Dimitrios Andrikopoulos-Boukaouris

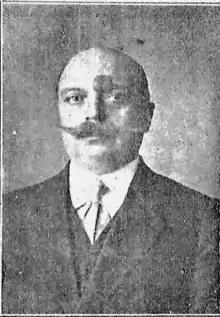
Dimitrios Andrikopoulos-Boukaouris in 1918

Dimitrios Andrikopoulos-Boukaouris (1867–1948) was a Greek politician in Achaea and a mayor of Patras.